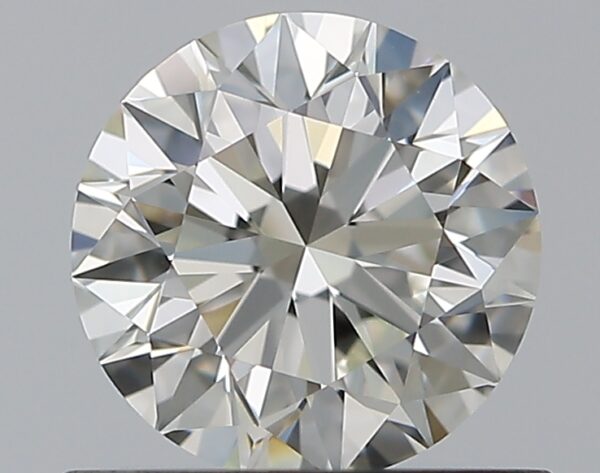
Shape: round
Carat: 0.7
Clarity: IF
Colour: J
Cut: EX
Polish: EX
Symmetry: EX
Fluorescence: N
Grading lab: GIA
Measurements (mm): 5.65 x 5.67 x 3.52